Robi Chowdhury

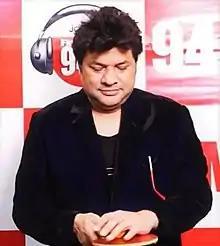

Rabi Chowdhury is a Bangladeshi singer, who gained popularity in the 1990s as a background score for films. As of February 2019, he has released 64 audio albums. He was also a playback singer in 70 to 80 Bangladeshi films.